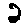
Label: 2